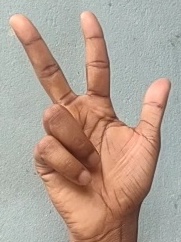
ASL sign: 3